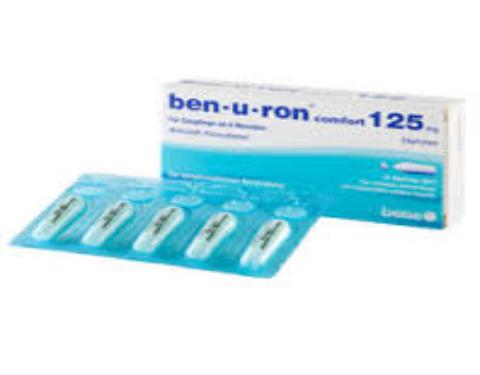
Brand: benuron
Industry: Medical